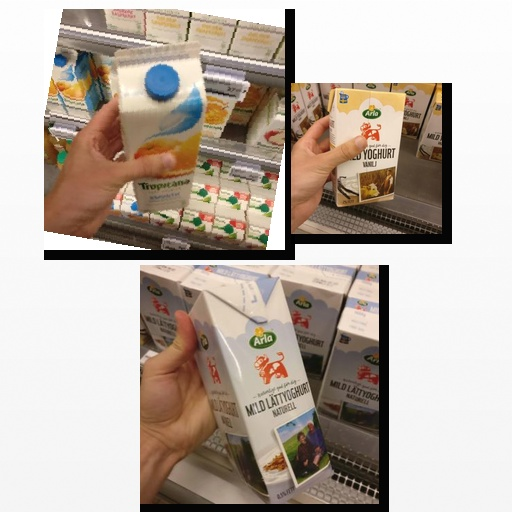
Food items: vanilla_yoghurt, mixed_juice, natural_low_fat_yogurt